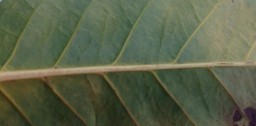
Label: Cerscospora